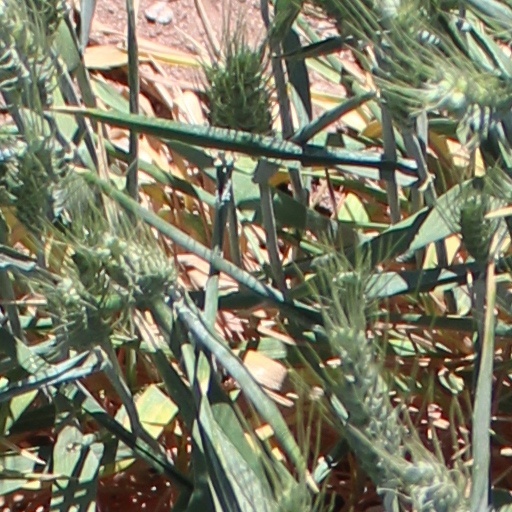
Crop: wheat